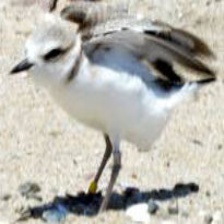
Species: SNOWY PLOVER
Scientific name: CHARADRIUS NIVOSUS